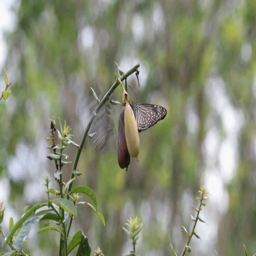
butterflies in the morning on a tree